Rohtas Fort

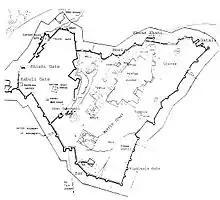
Layout of the fort

The designers of Rohtas Fort valued function over form. Its style draws from Turkish, Middle Eastern, and South Asian artistic traditions.